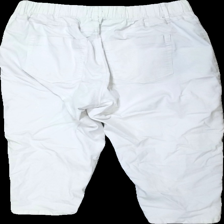
View: back
Type: Shorts
Category: Ladies
Brand: Not in the list
Brand text on label: XLNT
Colors: White
Material: 89% cott, 11% cont?
Cut: Regular
Size: 50
Season: Summer
Price range: 50-100
Recommended usage: Reuse
Description: White shorts from XLNT, size 50. Okay condition.